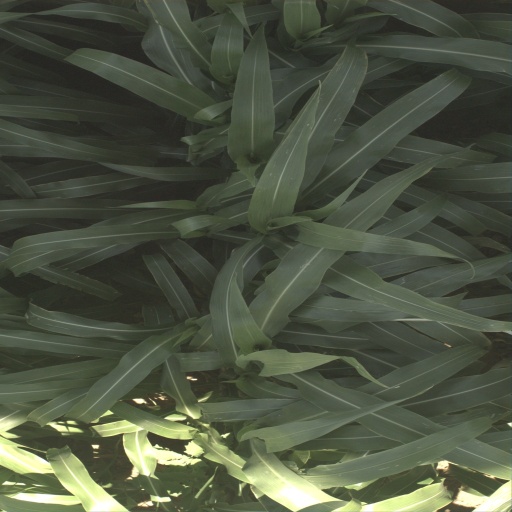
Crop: sorghum